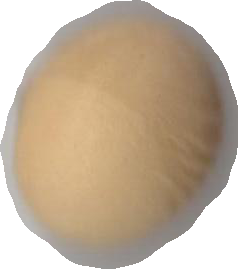
Variety: Dega